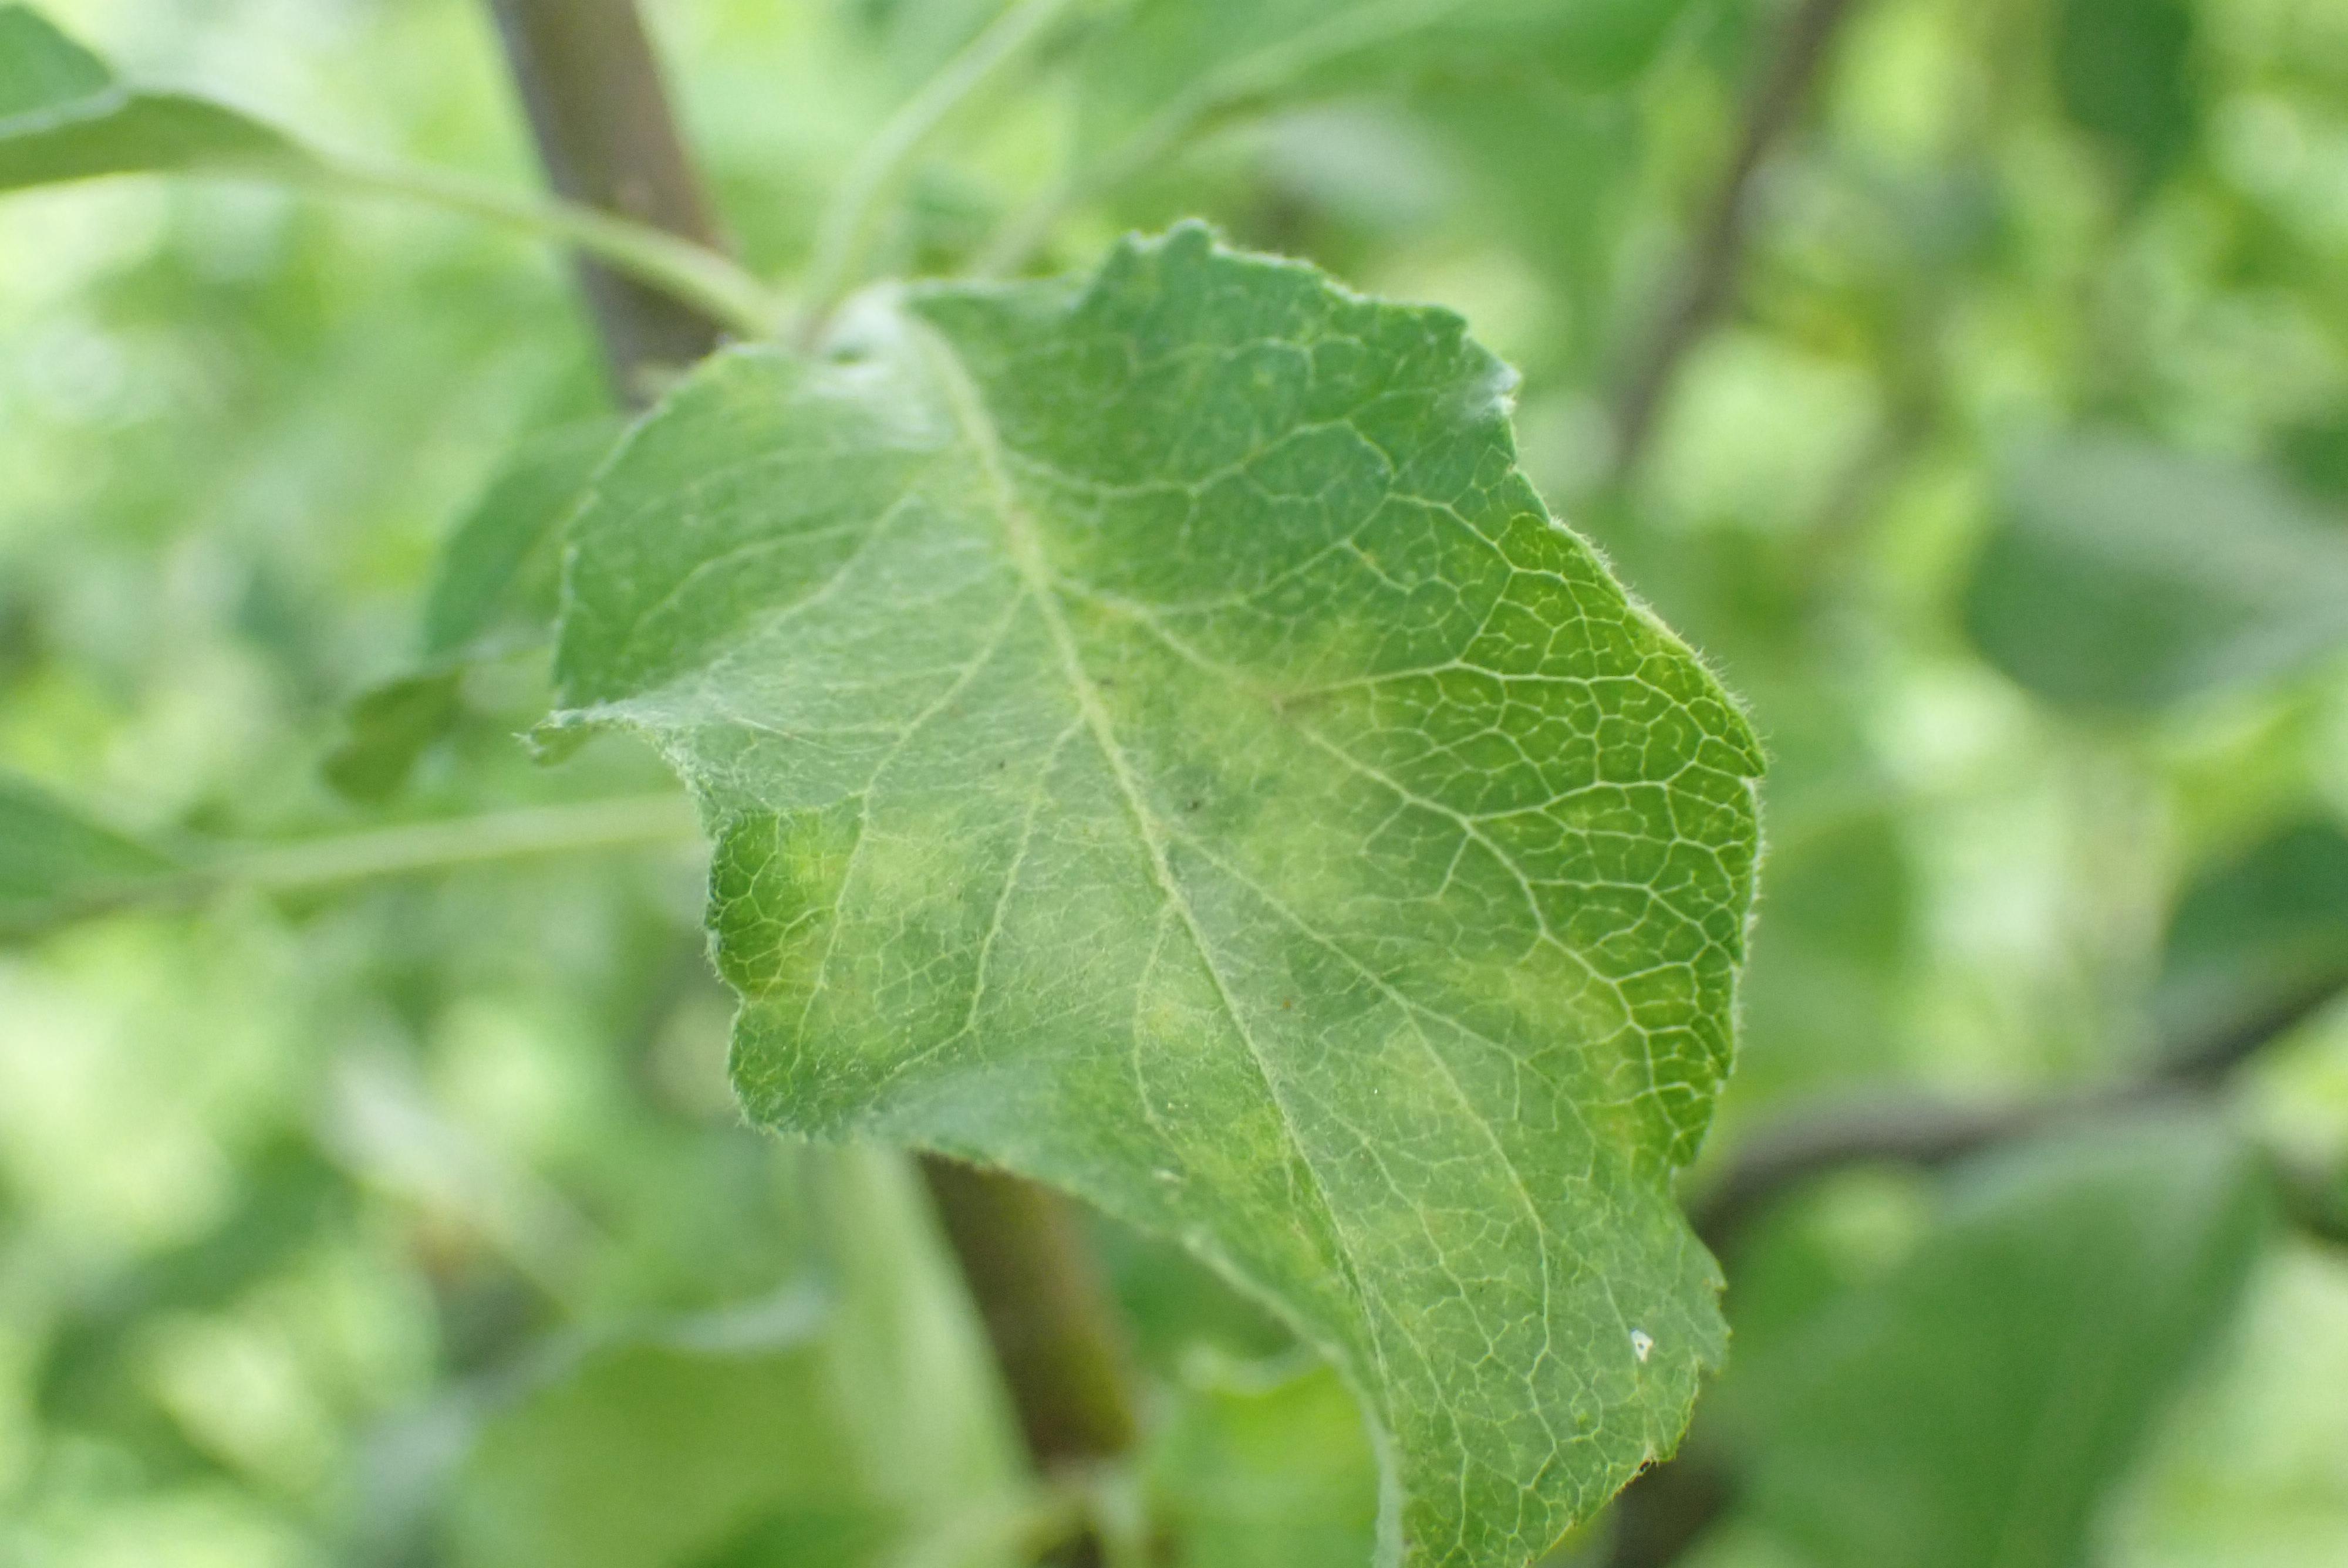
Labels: scab